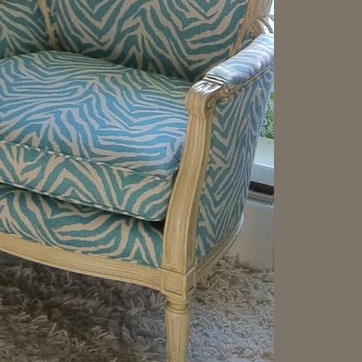
Material: wood